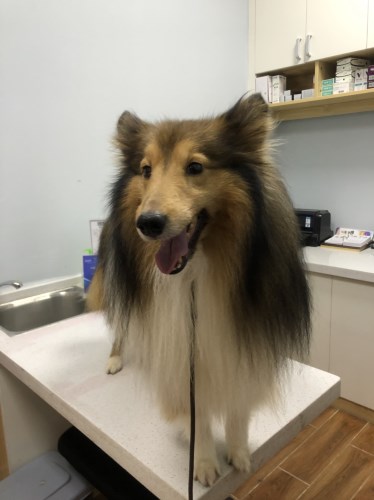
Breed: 274-n000110-Shetland_sheepdog